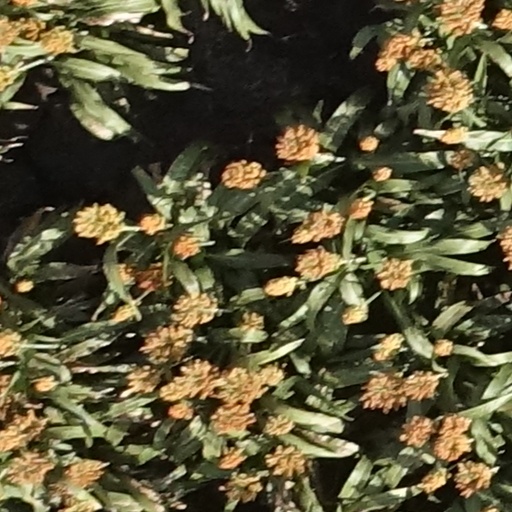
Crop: sorghum